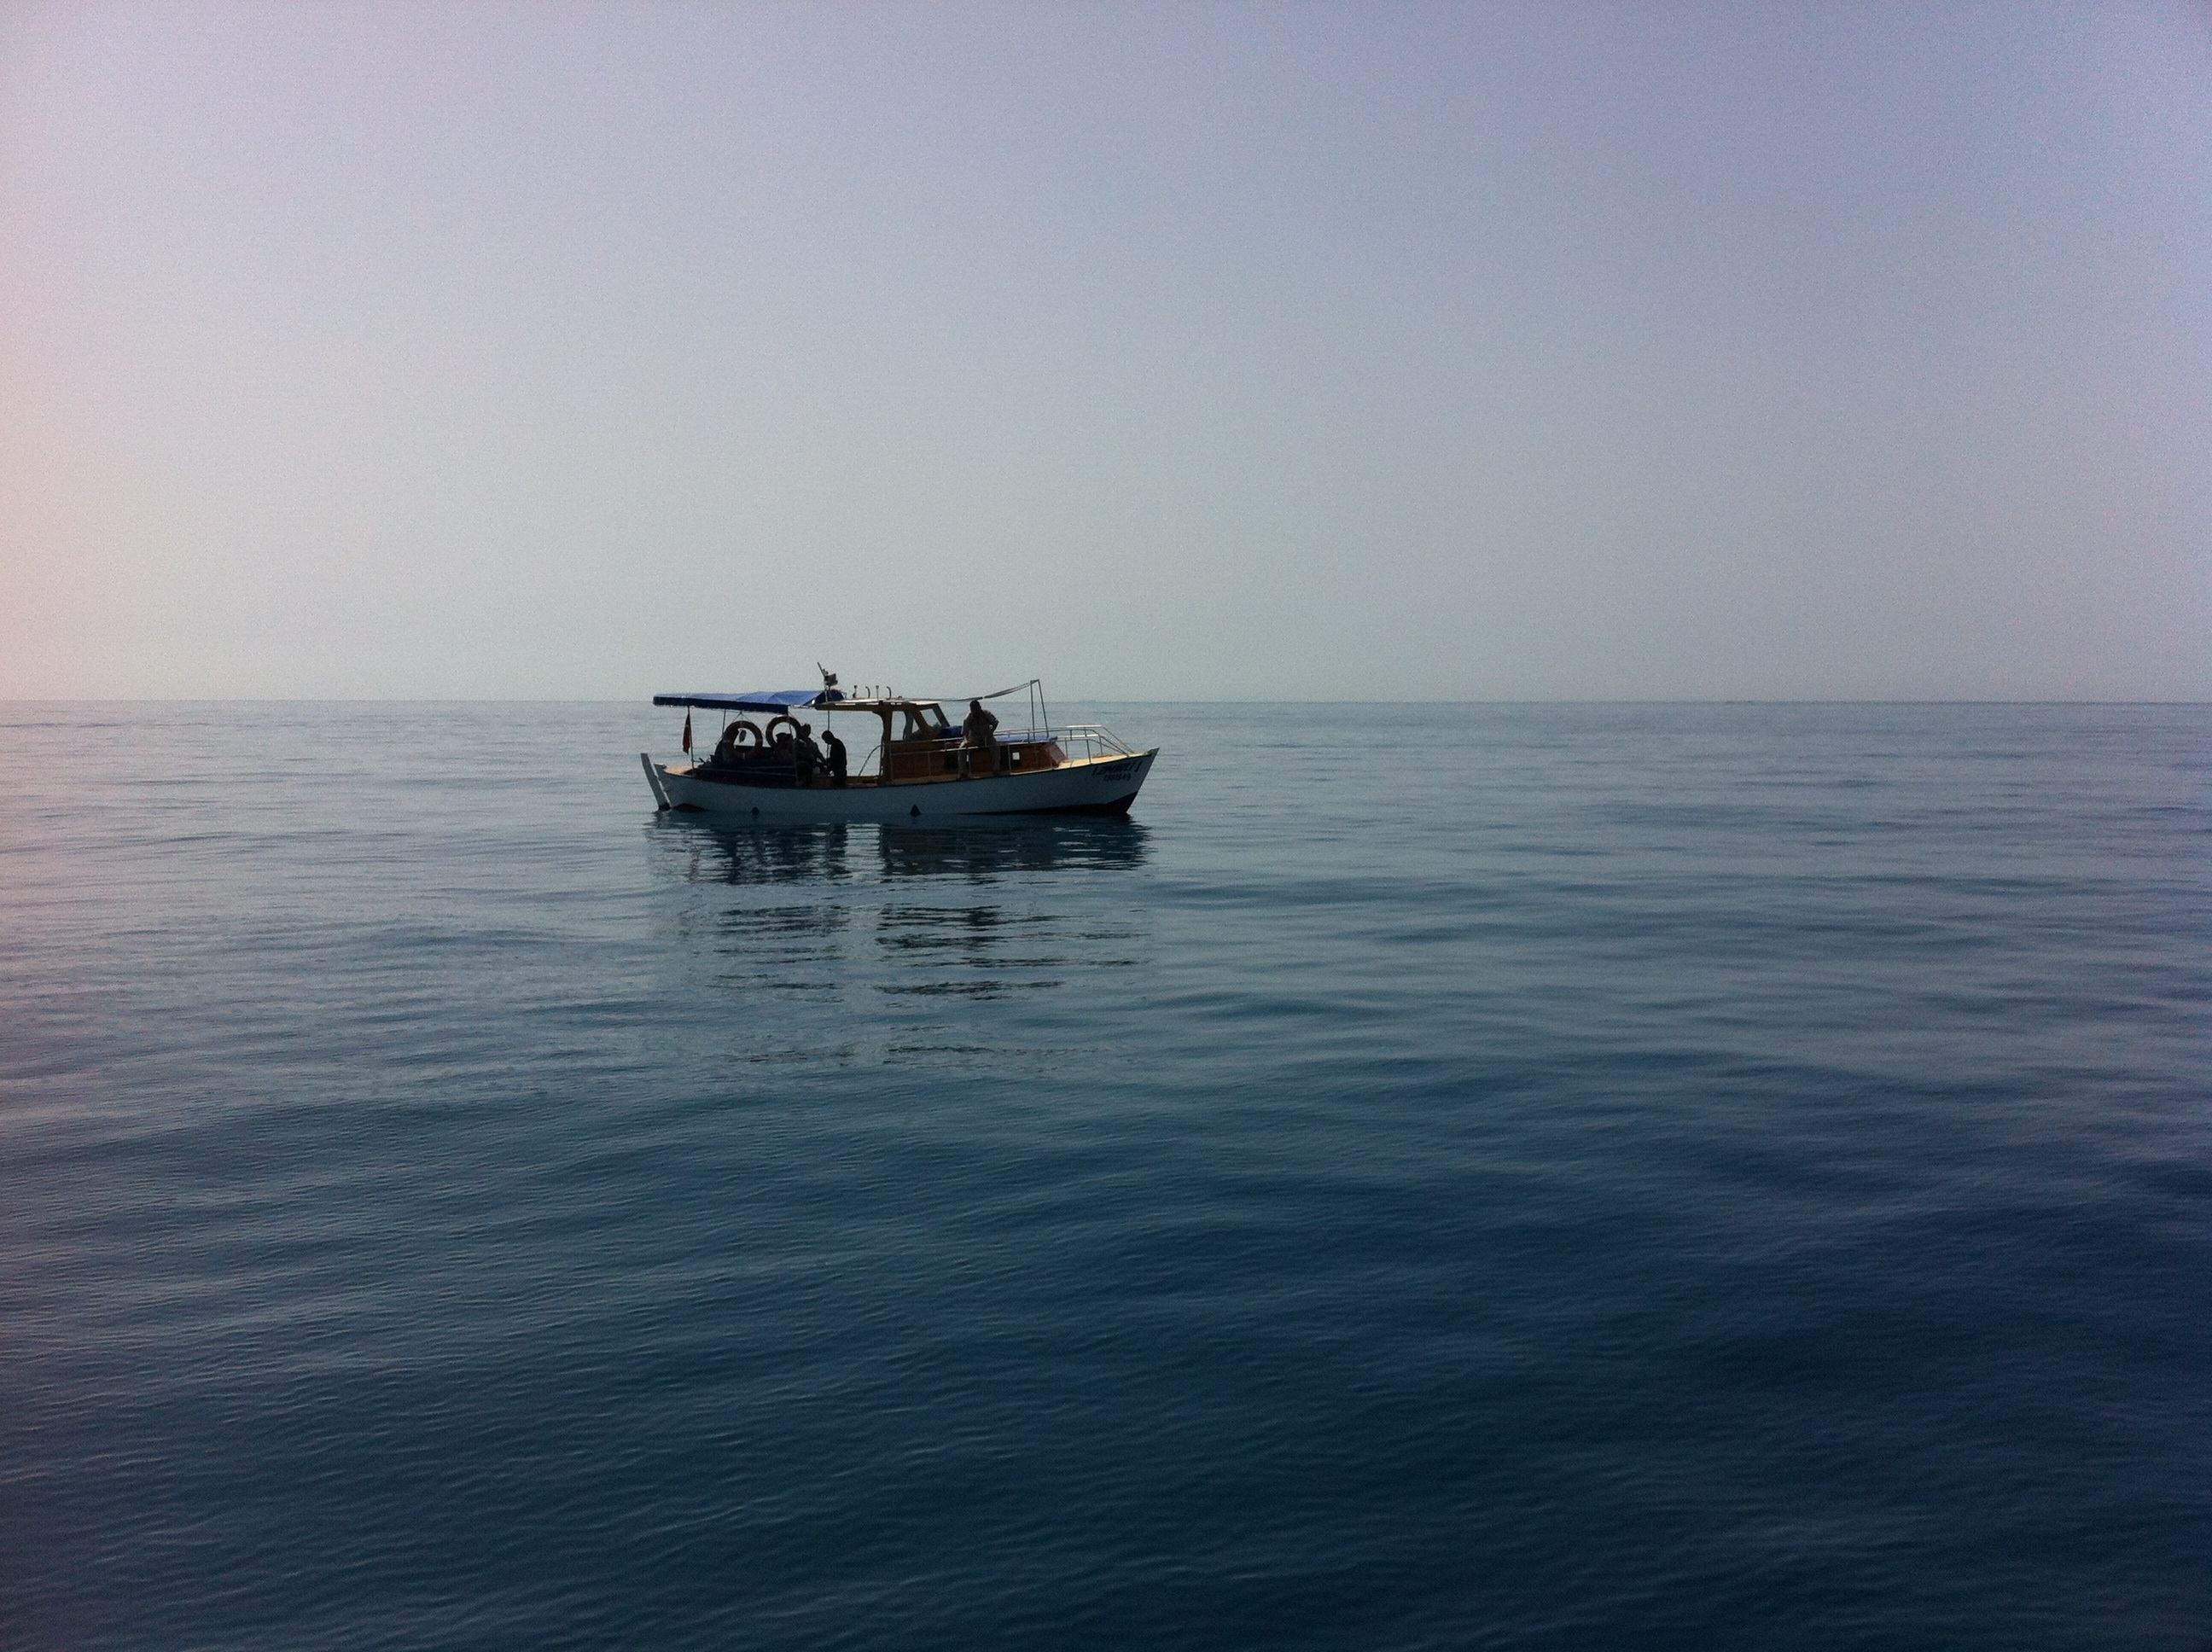
sea, coast, ocean, horizon, boat, lake, vehicle, bay, boating, watercraft